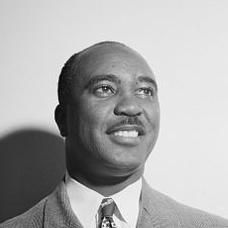
Age: 43